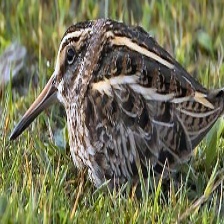
Species: JACK SNIPE
Scientific name: LYMNOCRYPTES MINIMUS